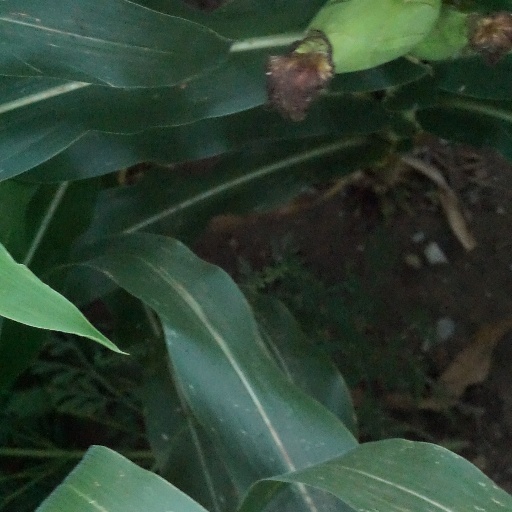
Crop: maize; corn